Kangiqtualuk Uqquqti

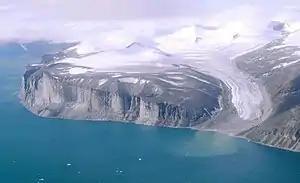
Western shoreline of Kangiqtualuk Uqquqti about from its mouth

Kangiqtualuk Uqquqti stretches roughly from north northeast to south southwest for about . Its mouth, located between the Remote Peninsula and Erik Point, is over wide, the width of the fjord narrowing gradually to an average of about inland. Kangiqtualuk Agguqti is a tributary fjord branching west from the fjord's western shore about to the south of its mouth. The Stewart Valley —with Sail Peaks stretches northwards from Walker Arm's northwest corner and connects with the neighbouring Gibbs Fiord. Swiss Bay is a smaller inlet on the eastern shore of Sam Ford Fiord connecting through Ottawa Creek and Atagulisaktalik with the inner reaches of neighbouring Arviqtujuq Kangiqtua in the east. The Sam Ford River discharges its waters at the head of the fjord further south and Qikiqtakuluk is located within the inner section of the fjord off a small bay to the north northeast of the river's mouth.